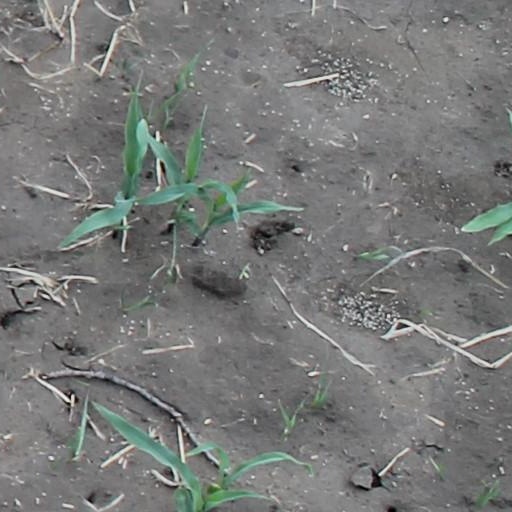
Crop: maize; corn